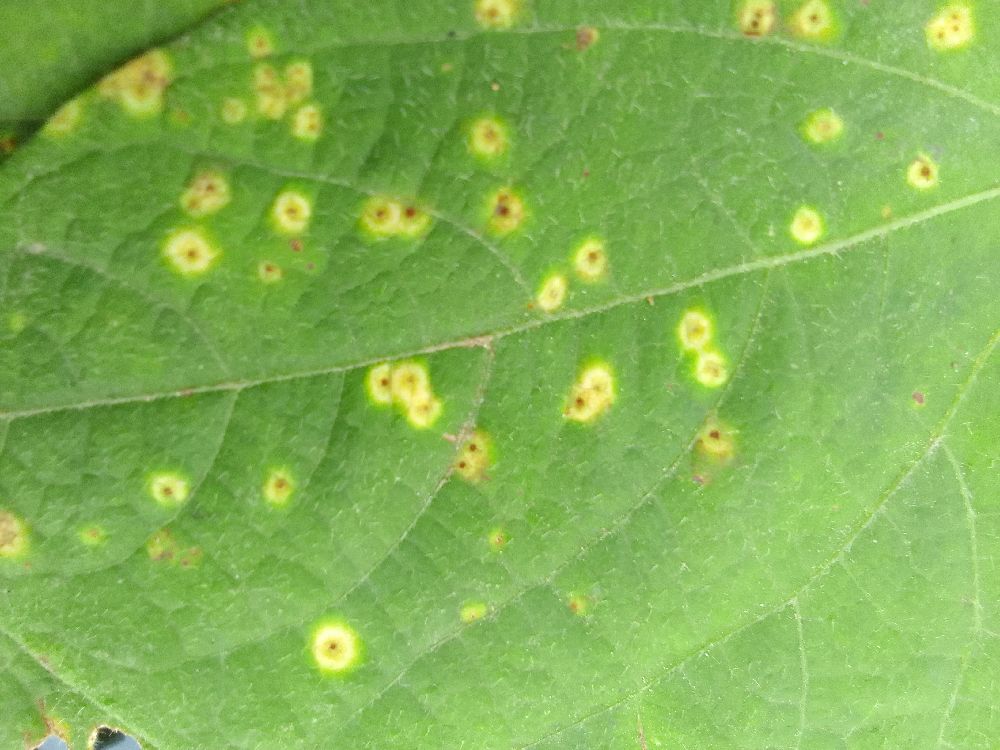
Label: rust